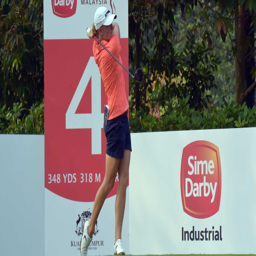
golfer watches her tee shot on the 4th hole during round